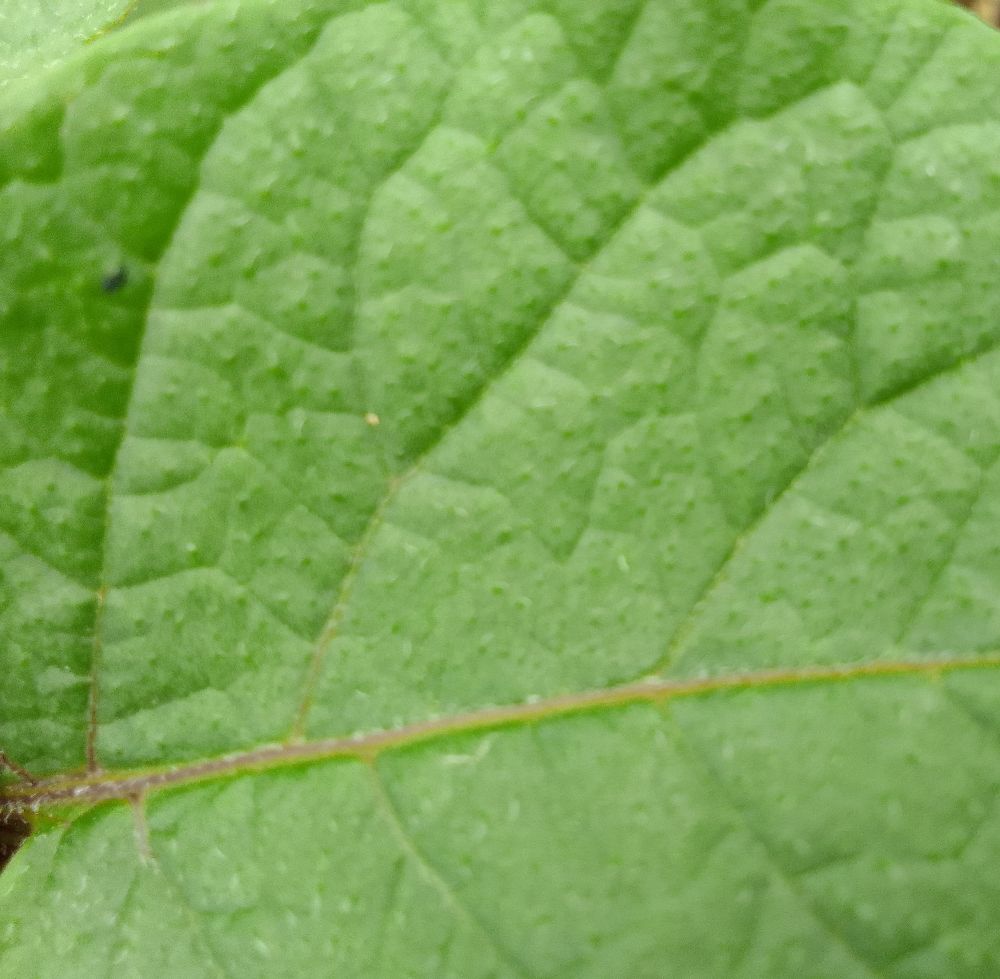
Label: Healthy